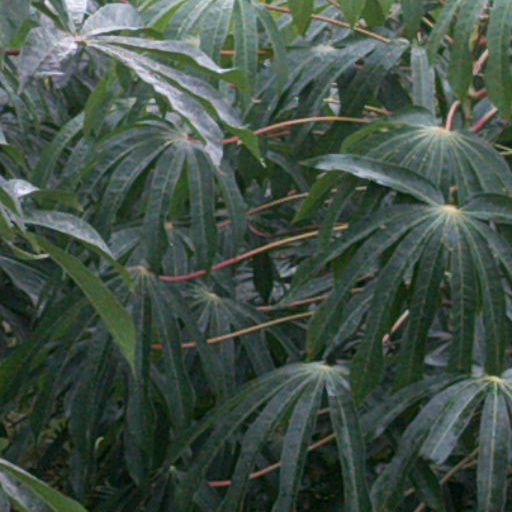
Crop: cassava